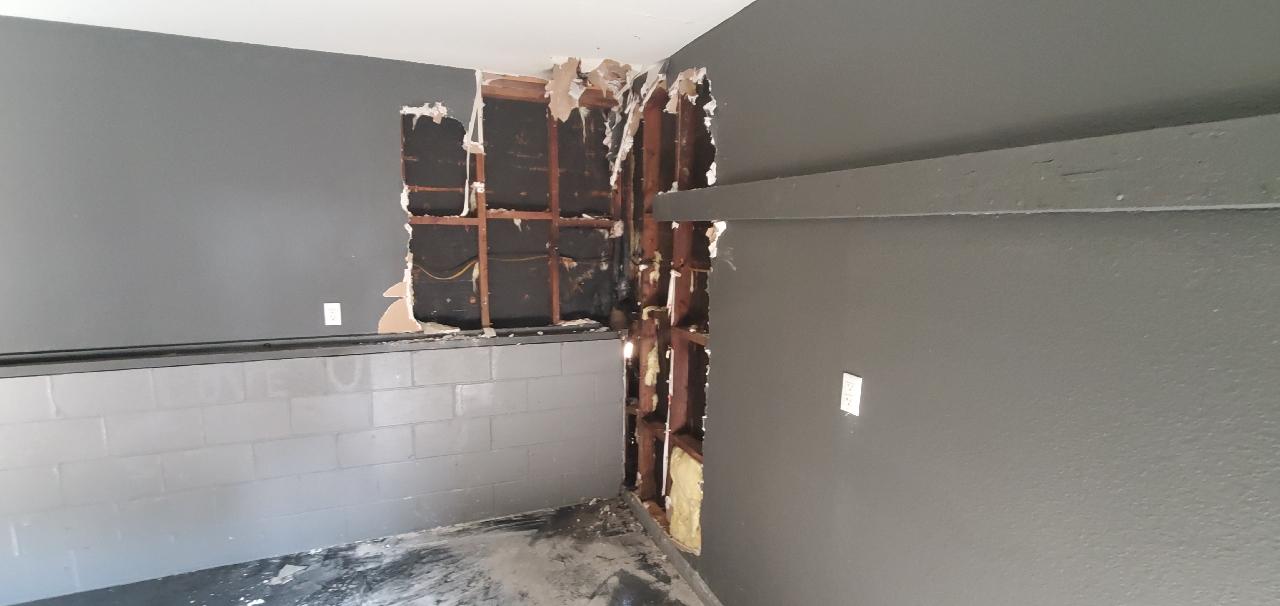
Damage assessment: affected